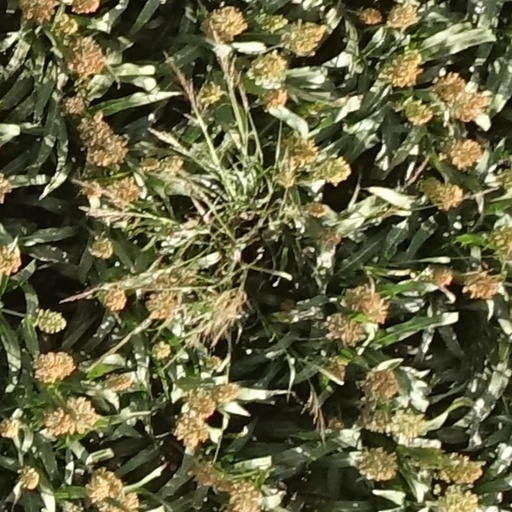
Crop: sorghum